Diez, Germany

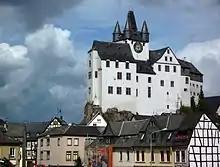
Diez Castle

William I, Count of Nassau-Siegen (1487–1559), called "the rich", owned the counties of Nassau-Dillenburg, Nassau-Siegen, Nassau-Diez and Vianden. His eldest son William the Silent inherited the principality of Orange in Southern France from his cousin René of Chalon, as well as from his father the vast properties of the House of Nassau-Dillenburg in the Netherlands, which Engelbert I of Nassau had received by marriage in 1403. William the Silent originally served the Habsburgs as governor of the Spanish Netherlands, but later defected and became the main leader of the Dutch revolt against the Spanish Habsburgs that set off the Eighty Years' War and in 1581 resulted in the formal independence of the United Provinces of which he became the stadtholder. He was the founder of the House of Orange-Nassau.